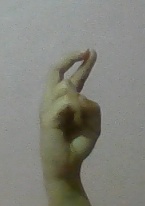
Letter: zay